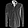
Label: Shirt